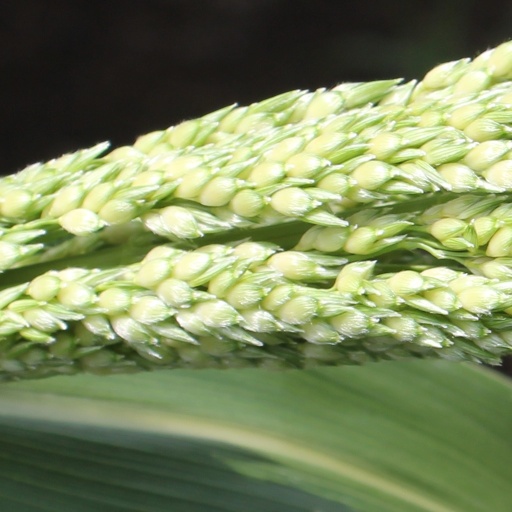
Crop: sorghum